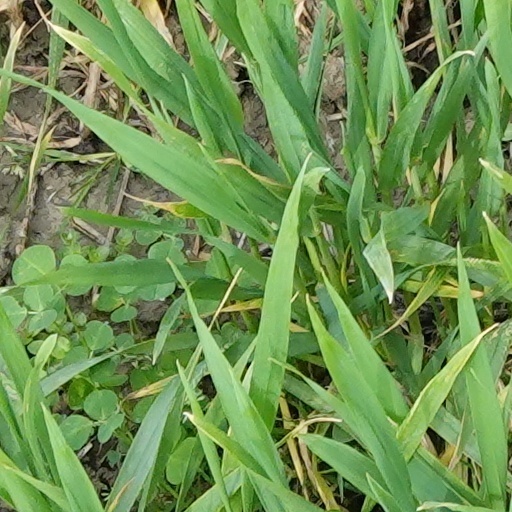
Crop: wheat